Brian Vickers

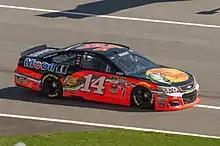
Vickers' 2016 Cup car for Stewart-Haas Racing

In August 2013, Michael Waltrip Racing announced that Vickers would drive the No. 55 full-time starting in 2014. Billy Scott was named Vickers' crew chief, having previously served as lead engineer of the No. 55 team for the past two seasons. Vickers' best finish of the year was a 2nd at the Coke Zero 400 at Daytona when the rain came in and Vickers missed a huge 25 car pileup and a 4th at Texas when he took two tires on the final stop.